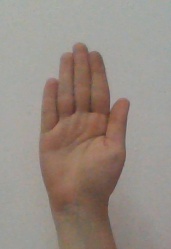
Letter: seen